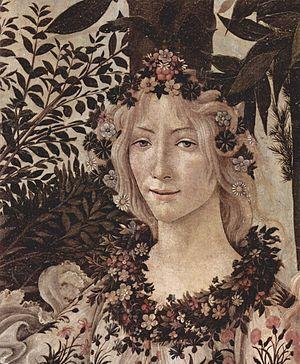
Flore en français ou Flora en latin est parmi les divinités agraires d'Italie une des plus antiques et des plus puissantes. Son équivalent grec est la nymphe Chloris.
Le Printemps est une peinture allégorique de Sandro Botticelli, exécutée en tempera sur panneau de bois entre 1478 et 1482, période de la Première Renaissance.